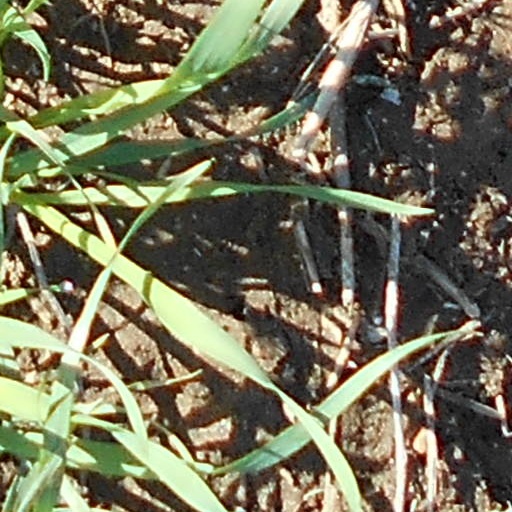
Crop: wheat